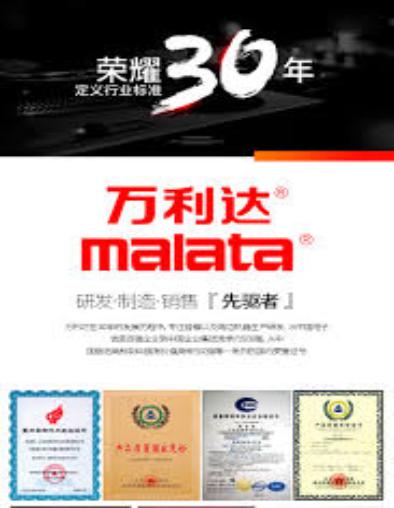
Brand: malata-1
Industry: Electronic